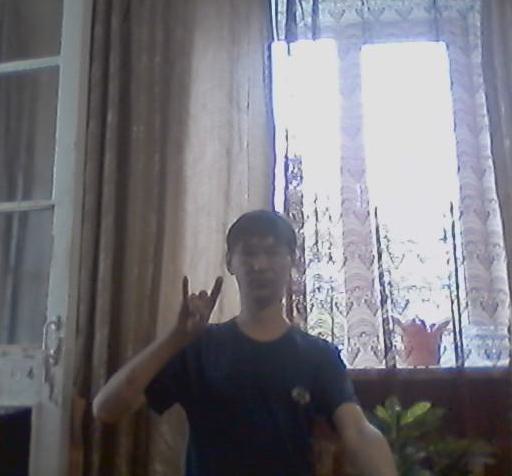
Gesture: rock